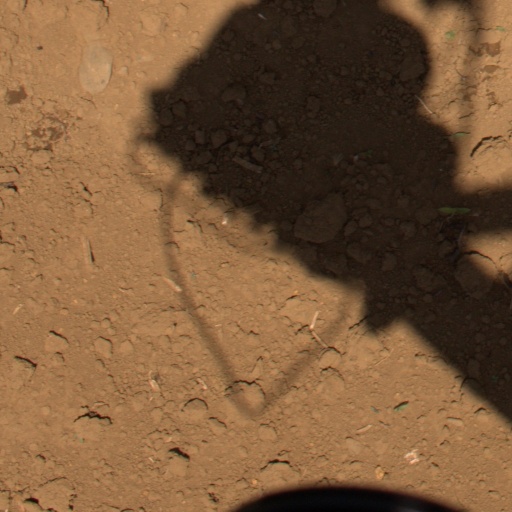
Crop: Jerusalem artichoke